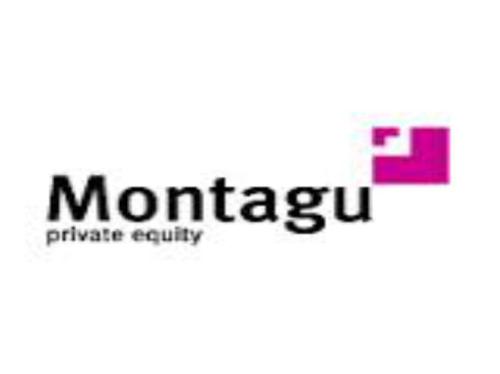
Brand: montagu
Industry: Clothes